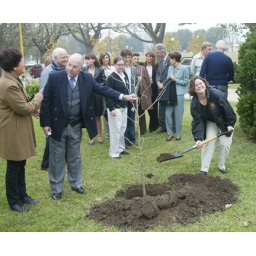
We helped to plant a Ginko tree in the town square in Firmat.